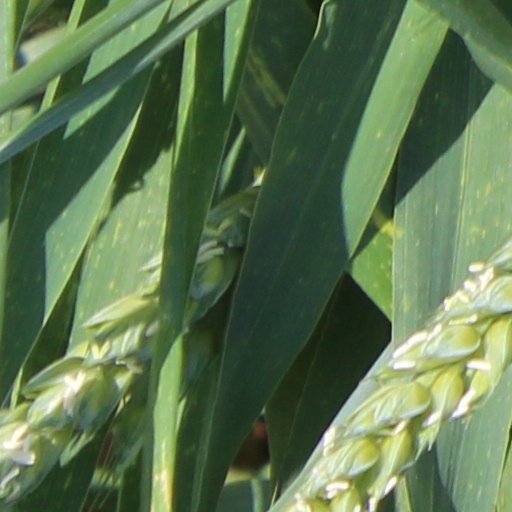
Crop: wheat